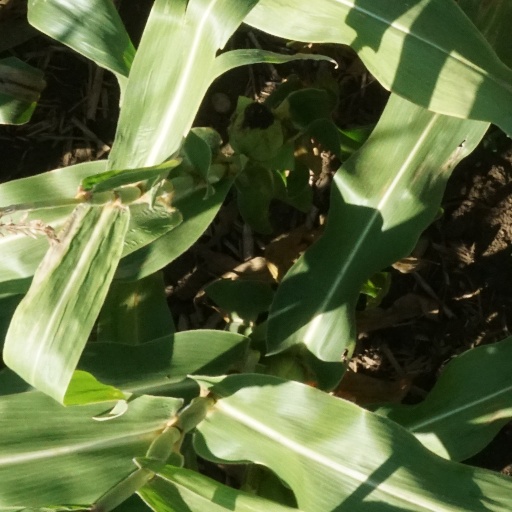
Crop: maize; corn